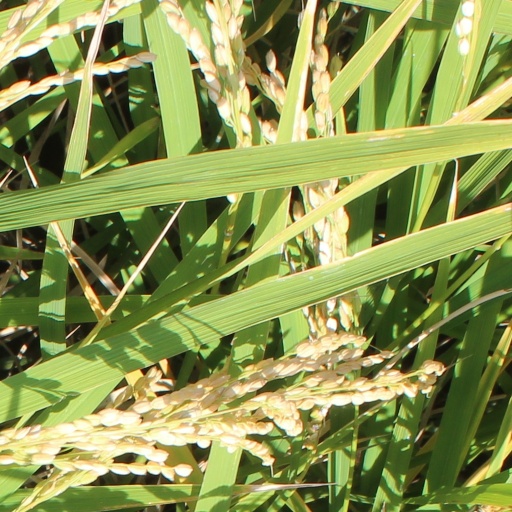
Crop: rice